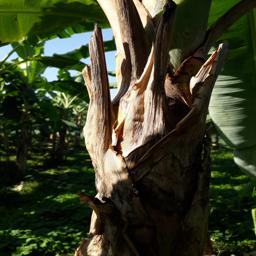
Label: BACTERIAL SOFT ROT